United Nations Security Council Resolution 1182

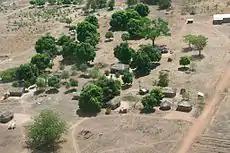
Village in the Central African Republic viewed from above

United Nations Security Council resolution 1182, adopted unanimously on 14 July 1998, after reaffirming resolutions 1125 (1997), 1136 (1997), 1152 (1998), 1155 (1998) and 1159 (1998) regarding the situation in the Central African Republic, the Council extended the mandate of the United Nations Mission in the Central African Republic (MINURCA) until 25 October 1998.